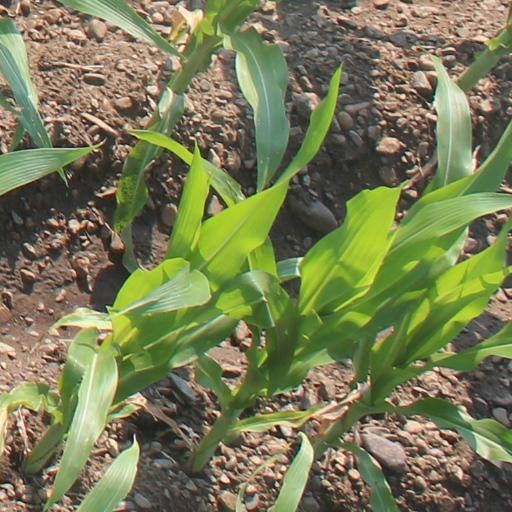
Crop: maize; corn